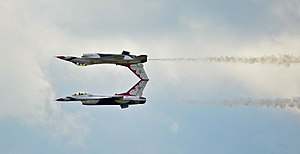
Flyvemaskine / Flytyper
To amerikanske F-16 militærfly udfører luftakrobatik i 2014.
En flyvemaskine er et luftfartøj med enten faste vinger eller roterende vinger. Fastvingefly har en vis minimumshastighed under hvilken de mister opdrift og dermed "staller". En flyvemaskine er desuden defineret som værende "tungere end luft" i modsætning til for eksempel en varmluftballon eller et luftskib.